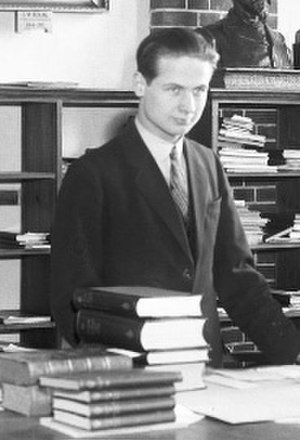
Gunnar Jarring
Gunnar Jarring (1933)
Gunnar Jarring var en svensk ambassadør og docent i tyrkiske sprog. Søn af landmand Gottfrid Jönsson og Betty Svensson. Gift 1932 med fil.lic Agnes Urania Charlier, datter af astronomen Carl Charlier og Siri Leissner.